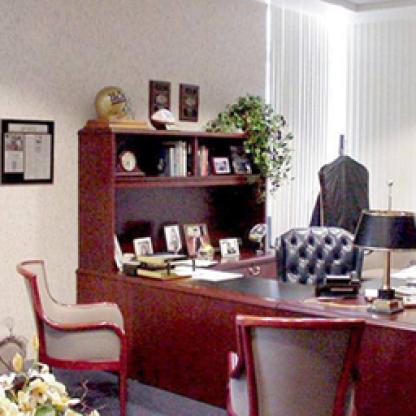
Scene: Indoor